Alec Hurwood

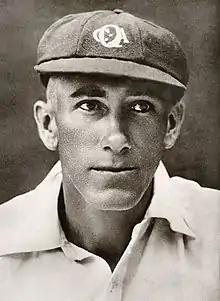

Alexander Hurwood (17 June 1902 – 26 September 1982), was an Australian cricketer who played in two Tests in the 1930–31 season.